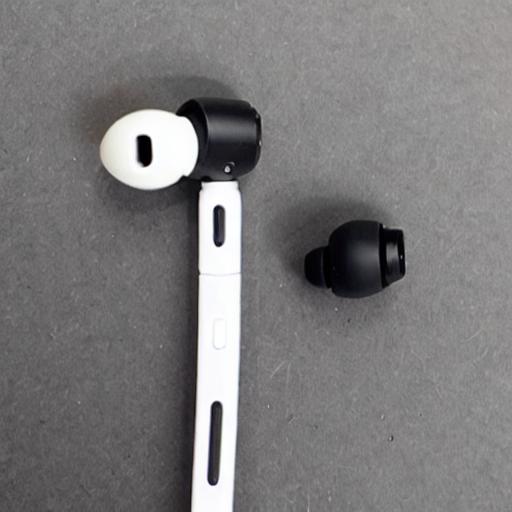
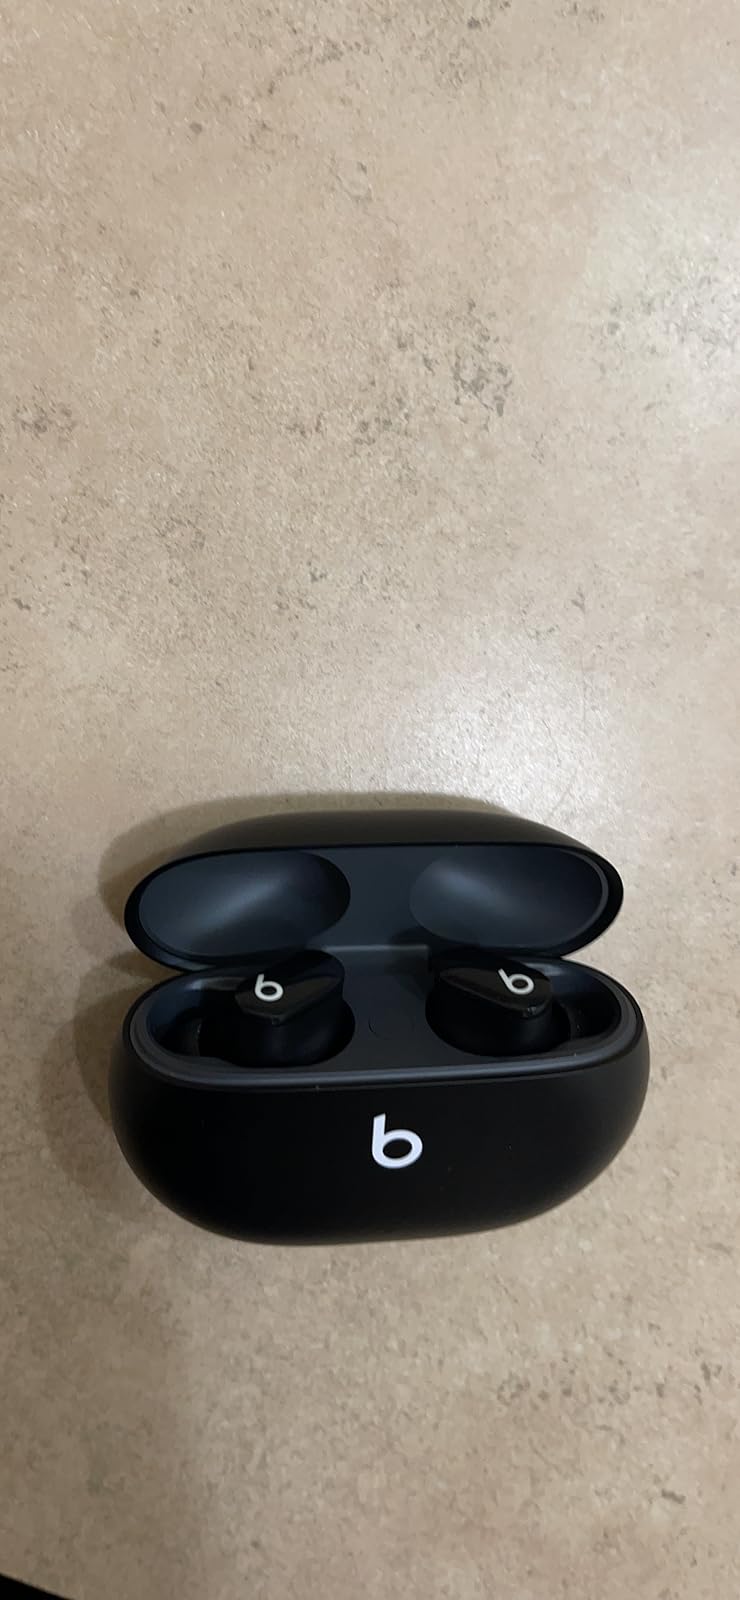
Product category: earbuds
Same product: no